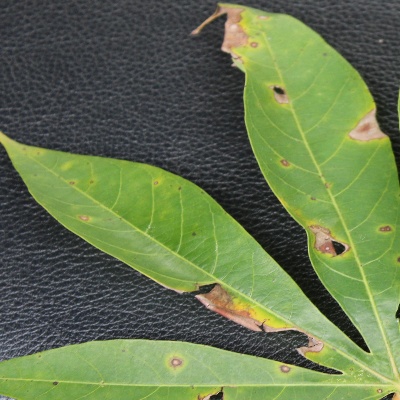
Crop: Cassava
Condition: brown spot